Transport in Bangladesh

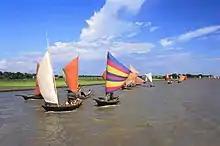
Small wooden boats, used to transport passengers and freight.

Of the three international airports in Bangladesh, Hazrat Shahjalal International Airport in Dhaka is the largest and busiest, handling 11.6 million passengers in 2023, which included 52 per cent of domestic and international flights. That year, it served 9.4 million international passengers, with 33 international airlines operating about 160 daily flights. Additionally, it handled 2.2 million domestic passengers with four private airlines and one national airline conducting 170 daily domestic flights. Hazrat Shahjalal processed about 96 per cent of the total air freight, handling a daily average of 400 to 500 tonnes of cargo. Originally built to handle eight million annual passengers, the airport's capacity is expected to more than double to 20 million once the modern third terminal opens fully in October 2024.